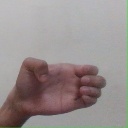
अक्षर: ख